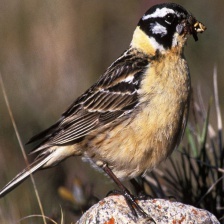
Species: SMITHS LONGSPUR
Scientific name: CALCARIUS PICTUS